Royal Ontario Museum

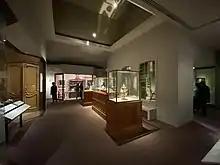
Exhibits in the Samuel European Galleries

The Joey and Toby Tanenbaum Gallery of Rome and the Near East depicts the lifestyle and culture of societies under Roman rule and their influence in the Near East. The same space holds the Joey and Toby Tanenbaum Gallery of Byzantium, covering the history of the Byzantine Empire from AD 330 to 1453, during which crucial changes took place in early eastern Christianity. There are over 230 artifacts that relate to the dedication of Constantinople, the fall of the Western Roman Empire, the Medieval Crusades and the conquest by the Ottoman Turks—items such as jewellery, glasswork and coins help to illustrate the vast history of modern-day Istanbul.